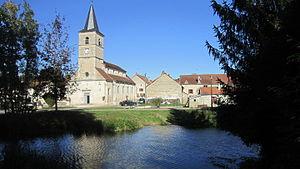
Lignerolles (Côte-d'Or)
Lignerolles est une commune française située dans le département de la Côte-d'Or en région Bourgogne-Franche-Comté.
Claude Lévi-Strauss [klod levi stʁos], né le 28 novembre 1908 à Bruxelles et mort le 30 octobre 2009 à Paris, est un anthropologue et ethnologue français qui a exercé une influence majeure à l'échelle internationale sur les sciences humaines et sociales dans la seconde moitié du XXᵉ siècle. Il est devenu notamment l'une des figures fondatrices du structuralisme à partir des années 1950 en développant une méthodologie propre, l'anthropologie structurale, par laquelle il a renouvelé en profondeur l'ethnologie et l'anthropologie en leur appliquant les principes holistes issus de la linguistique, de la phonologie, des mathématiques et des sciences naturelles.